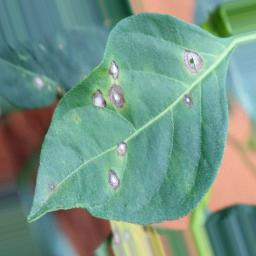
Label: cercospora